DKW

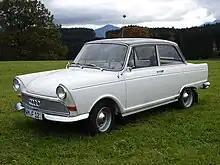
DKW F12 Saloon (1963–1965)

During the late 1920s and until WWII broke out, DKW was both the world's largest motorcycle manufacturer, as well as Europe's pioneer of front-wheel drive automobiles with their successful 1931 and later DKW Front models, before the 1932 Adler Trumpf and the 1934 Citroen Traction Avant. In 1931, Arnold Zoller started building split-singles and this concept made DKW the dominant racing motorcycle in the Lightweight and Junior classes between the wars. This included off-road events like the International Six Days Trial where the marque scored some considerable inter-war year successes alongside Bavarian Motor Works At the same time, the company also had some success with super-charged racing motorcycles which because of their light weight were particularly successful in the ISDT